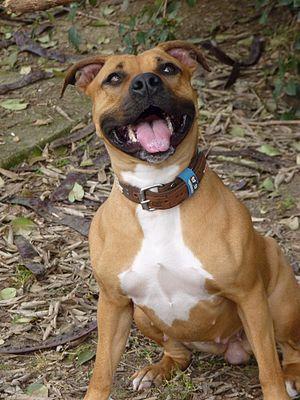
Farah chienne de deux ans
Une législation visant des races particulières est une législation visant à interdire ou à restreindre sur un territoire donné la possession, l'acquisition, la circulation, parfois même l'élevage et l'importation de chiens de races spécifiques, issus d'un croisement avec certaines races, ou ayant l'apparence de certaines races ou types de chiens.